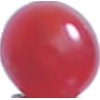
Label: redcurrant